The Occupation of the American Mind

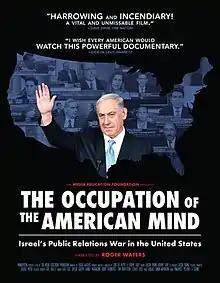
Promotional release poster

The Occupation of the American Mind is a 2016 American documentary film directed by Loretta Alper and Jeremy Earp, and narrated by Roger Waters. The film seeks to show how the Israeli government and pro-Israel lobby groups use their influence in the American media to shape the views of the American people on its control of the West Bank and Gaza. According to Al Jazeera, the film explores the United States' steadfast support for Israel in the face of the latter's controversial actions, seeking to show how "information warfare" waged by Israel and its supporters managed perceptions about the Israeli–Palestinian conflict, and won over the hearts and minds of Americans for the last 50 years.